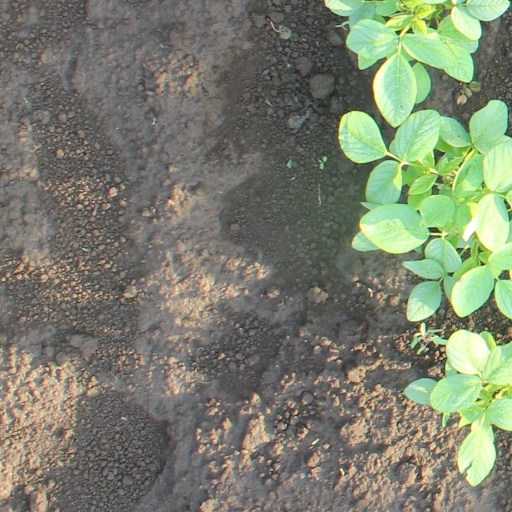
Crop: soybean